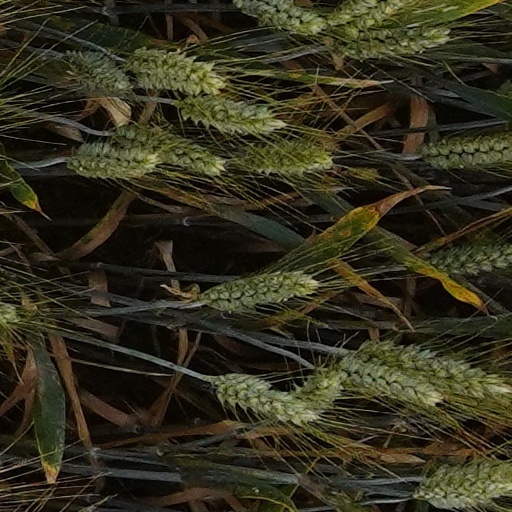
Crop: wheat